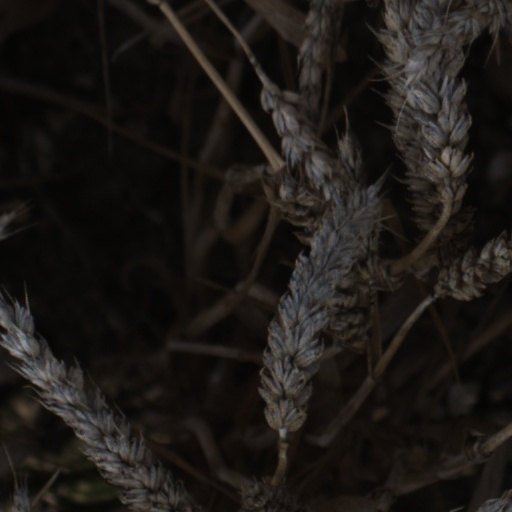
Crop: wheat